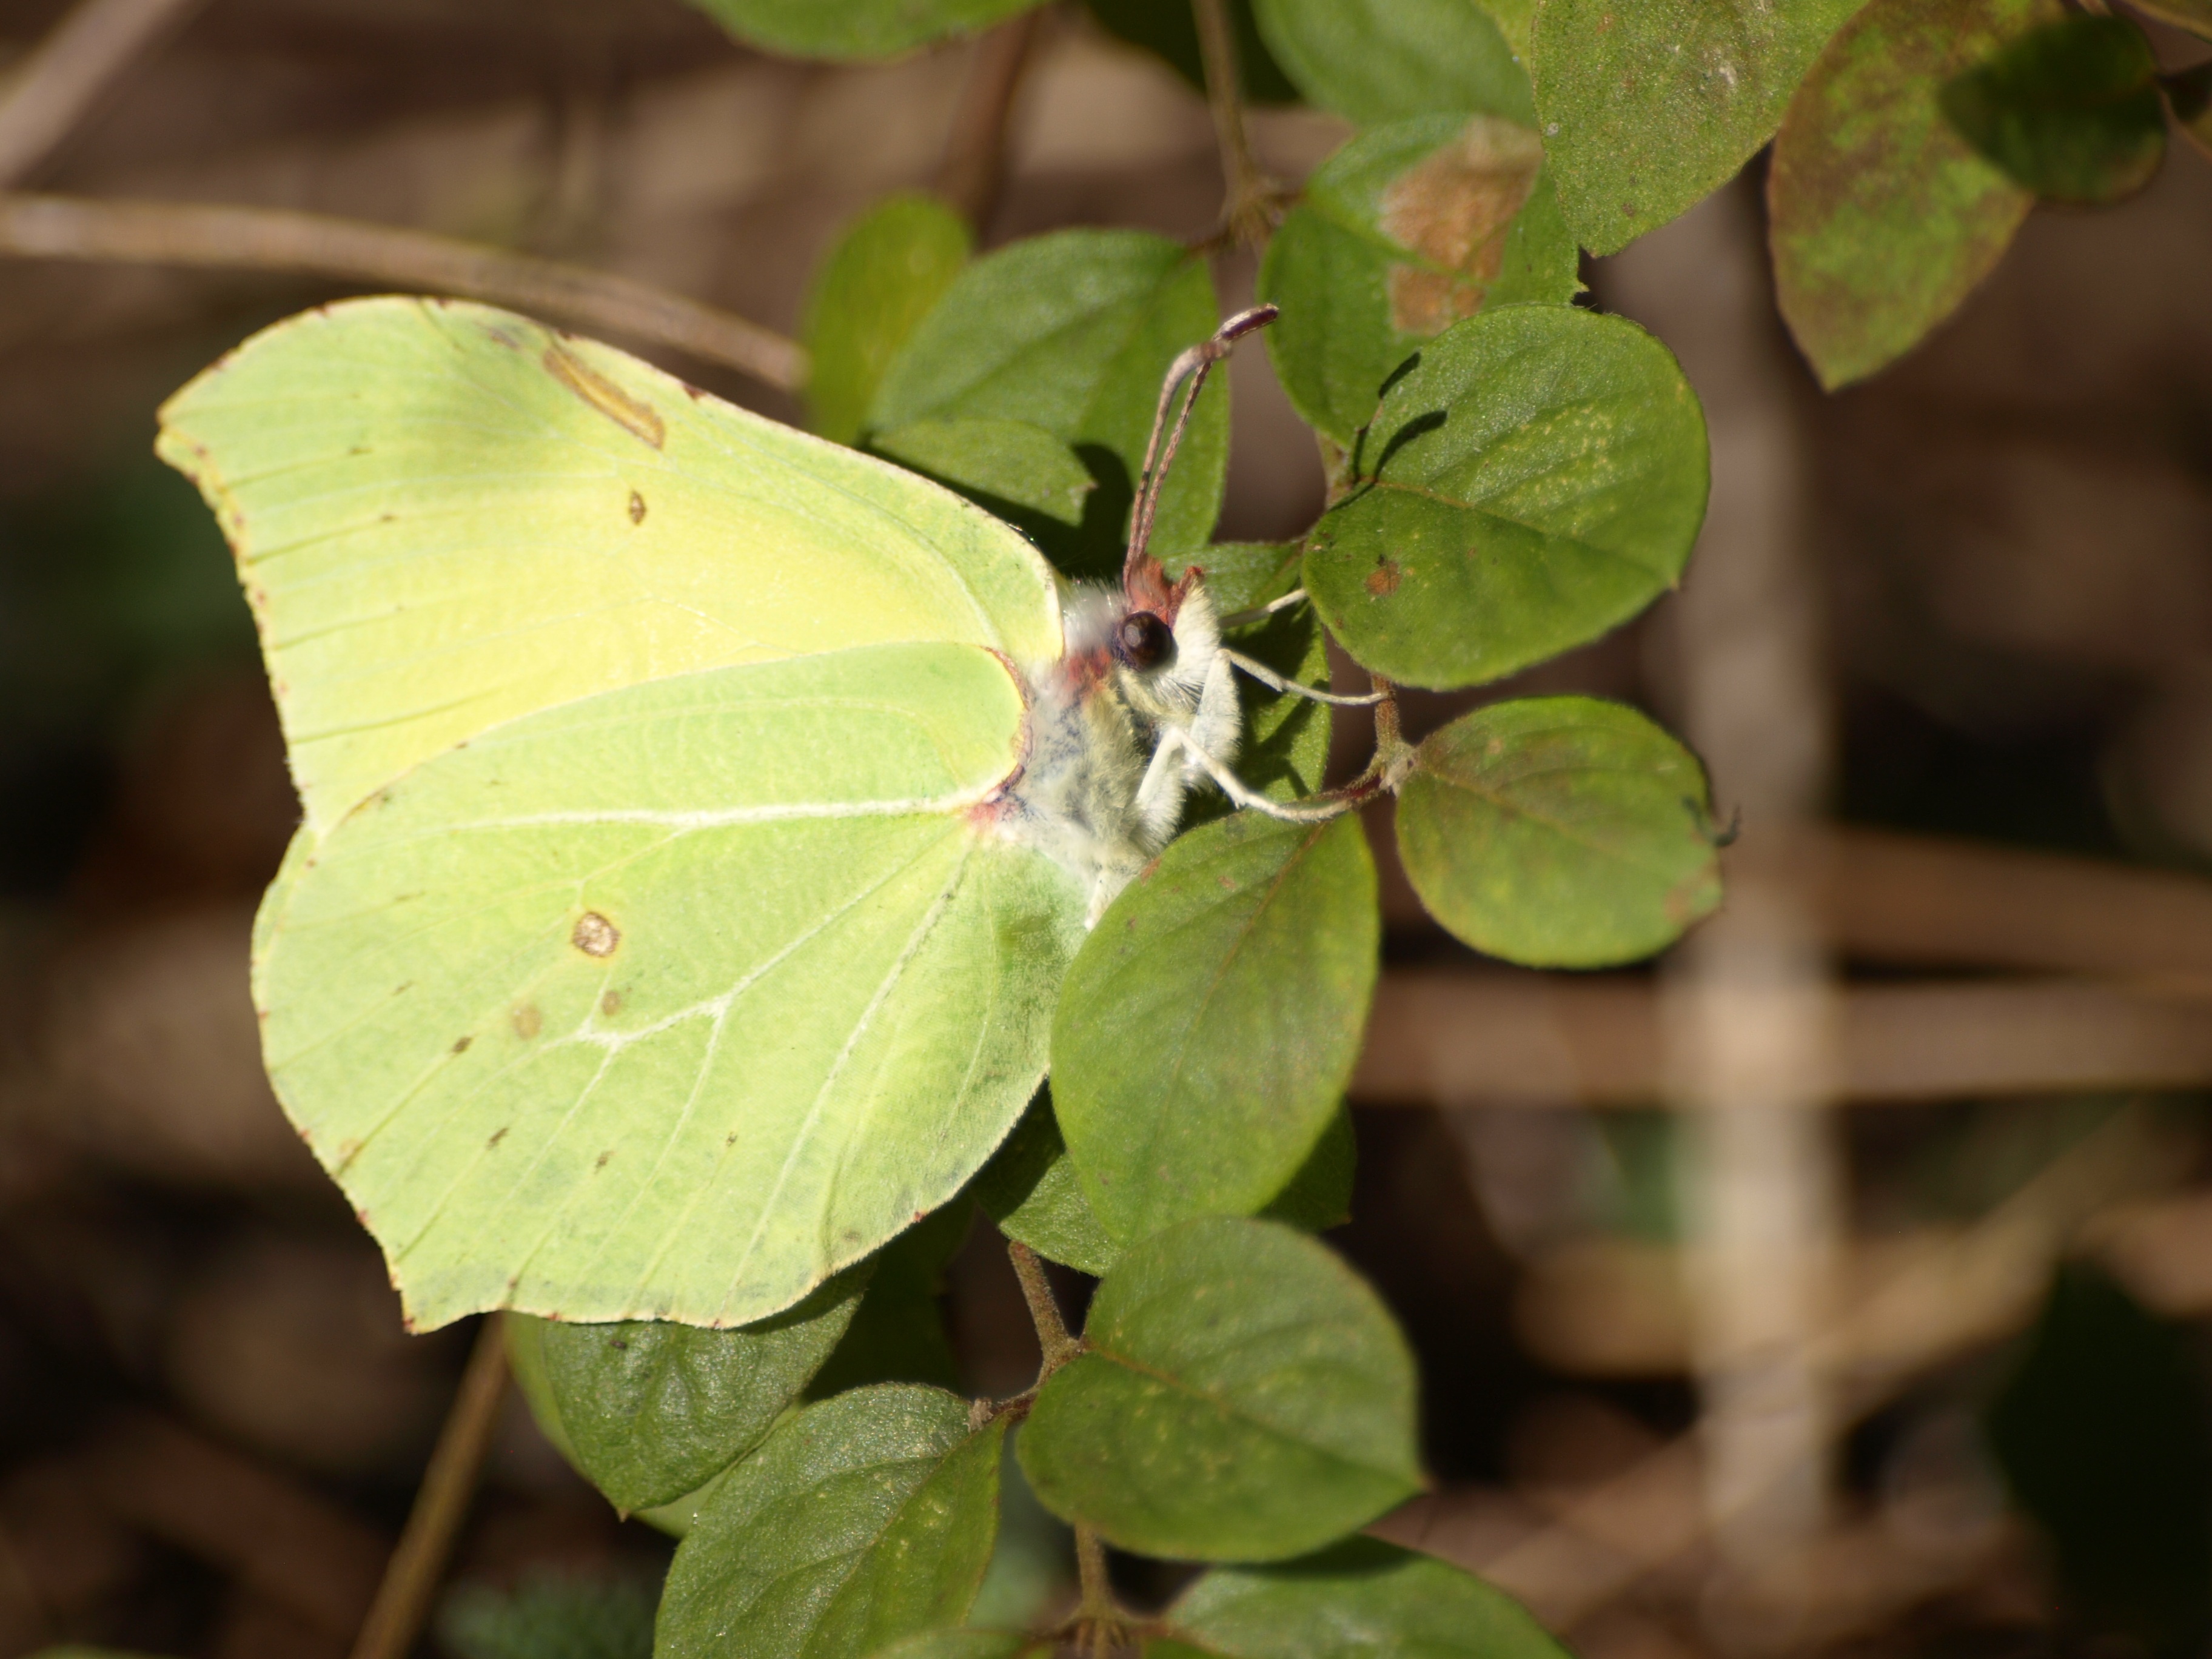
nature, plant, leaf, flower, spring, green, insect, botany, butterfly, yellow, close, flora, fauna, invertebrate, wildflower, close up, pieridae, macro photography, gonepteryx rhamni, moths and butterflies